Jhulelal (Hinduism)

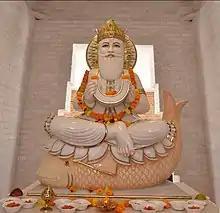
Jhulelal, incarnation of Varuna, sitting on a lotus flower in the middle of a river and surrounded by a couple of silver fish (palla fish)

Jhulelal (झूलेलाल) is a folkloric figure amongst the Sindhis and one of the most revered deities of Sindhi Hindus in the modern-day republics of Pakistan and India. He is considered to be an avatar of Hindu god Varuna.